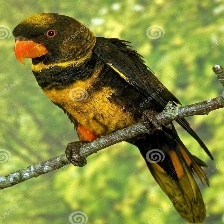
Species: DUSKY LORY
Scientific name: PSEUDEOS FUSCATA
ImageNet parent category: lorikeet